Marcus Carver

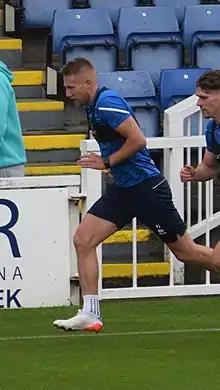
Carver warming up for Hartlepool United in 2022

Marcus Carver (born 22 October 1993) is a professional footballer who plays as a forward for club Bradford (Park Avenue).